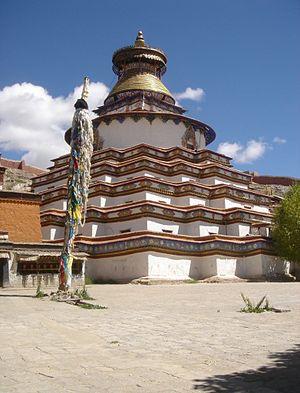
Un kumbum est un chörten tibétain de grande taille constituant un bâtiment, comparable à un temple.
Le xian de Gyangzê est un district administratif de la région autonome du Tibet en Chine. Il est placé sous la juridiction de la ville-préfecture de Shigatsé.